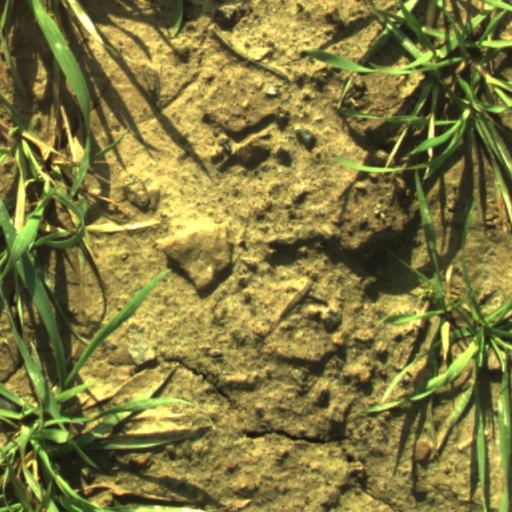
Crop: wheat